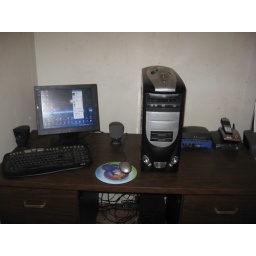
My black car computer in my room